Body armor

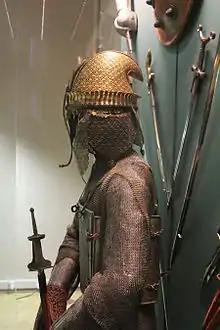
Signature Maratha helmet with curved back, side view

The small skull cap evolved into a bigger true helmet, the bascinet, as it was lengthened downward to protect the back of the neck and the sides of the head. Additionally, several new forms of fully enclosed helmets were introduced in the late 14th century to replace the great helm, such as the sallet and barbute and later the armet and close helm.